Hurricane Ike

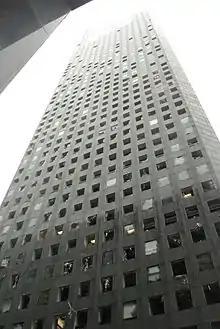
Windows were broken throughout the JPMorgan Chase Tower.

On Bolivar Peninsula, Texas, dozens of people were rescued as flood waters exceeded above sea level in advance of the hurricane. Many residents, some trapped by high water on the road at Rollover Pass and others elsewhere along Bolivar Peninsula were not rescued. The peninsula bore the brunt of Ike's right-front quadrant, historically the worst part of a hurricane, and experienced catastrophic damage with the worst being between Rollover Pass and Gilchrist, Texas – west of High Island. Estimates of lost homes in the peninsula were around 80%.